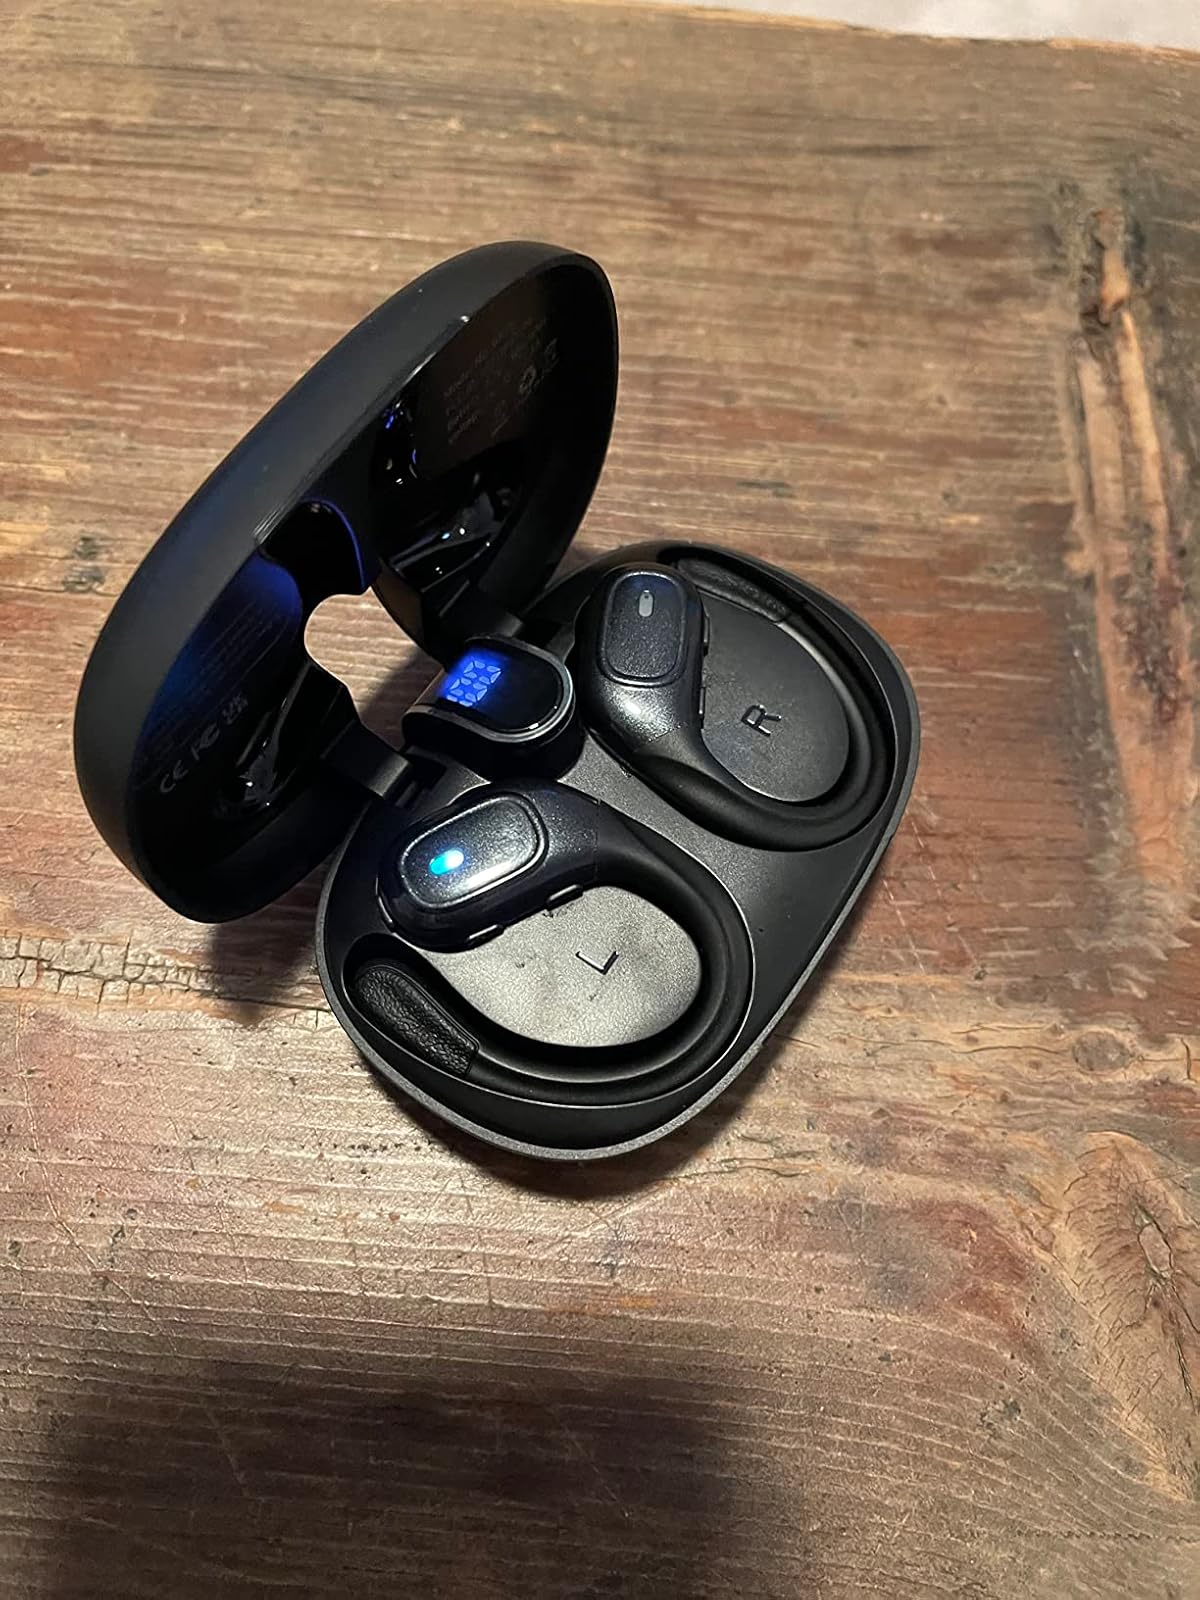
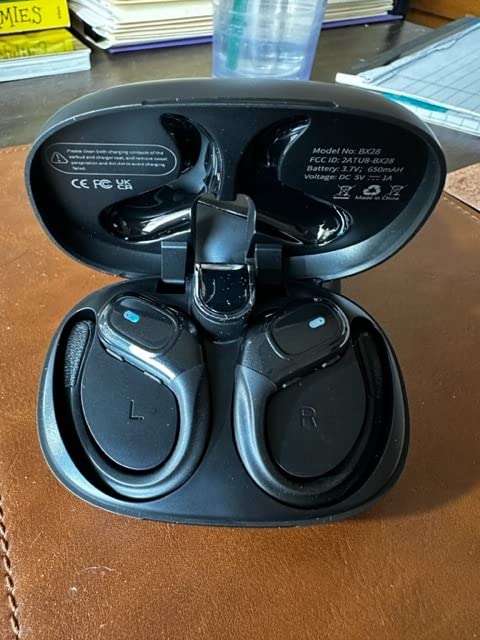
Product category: earbuds
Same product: yes